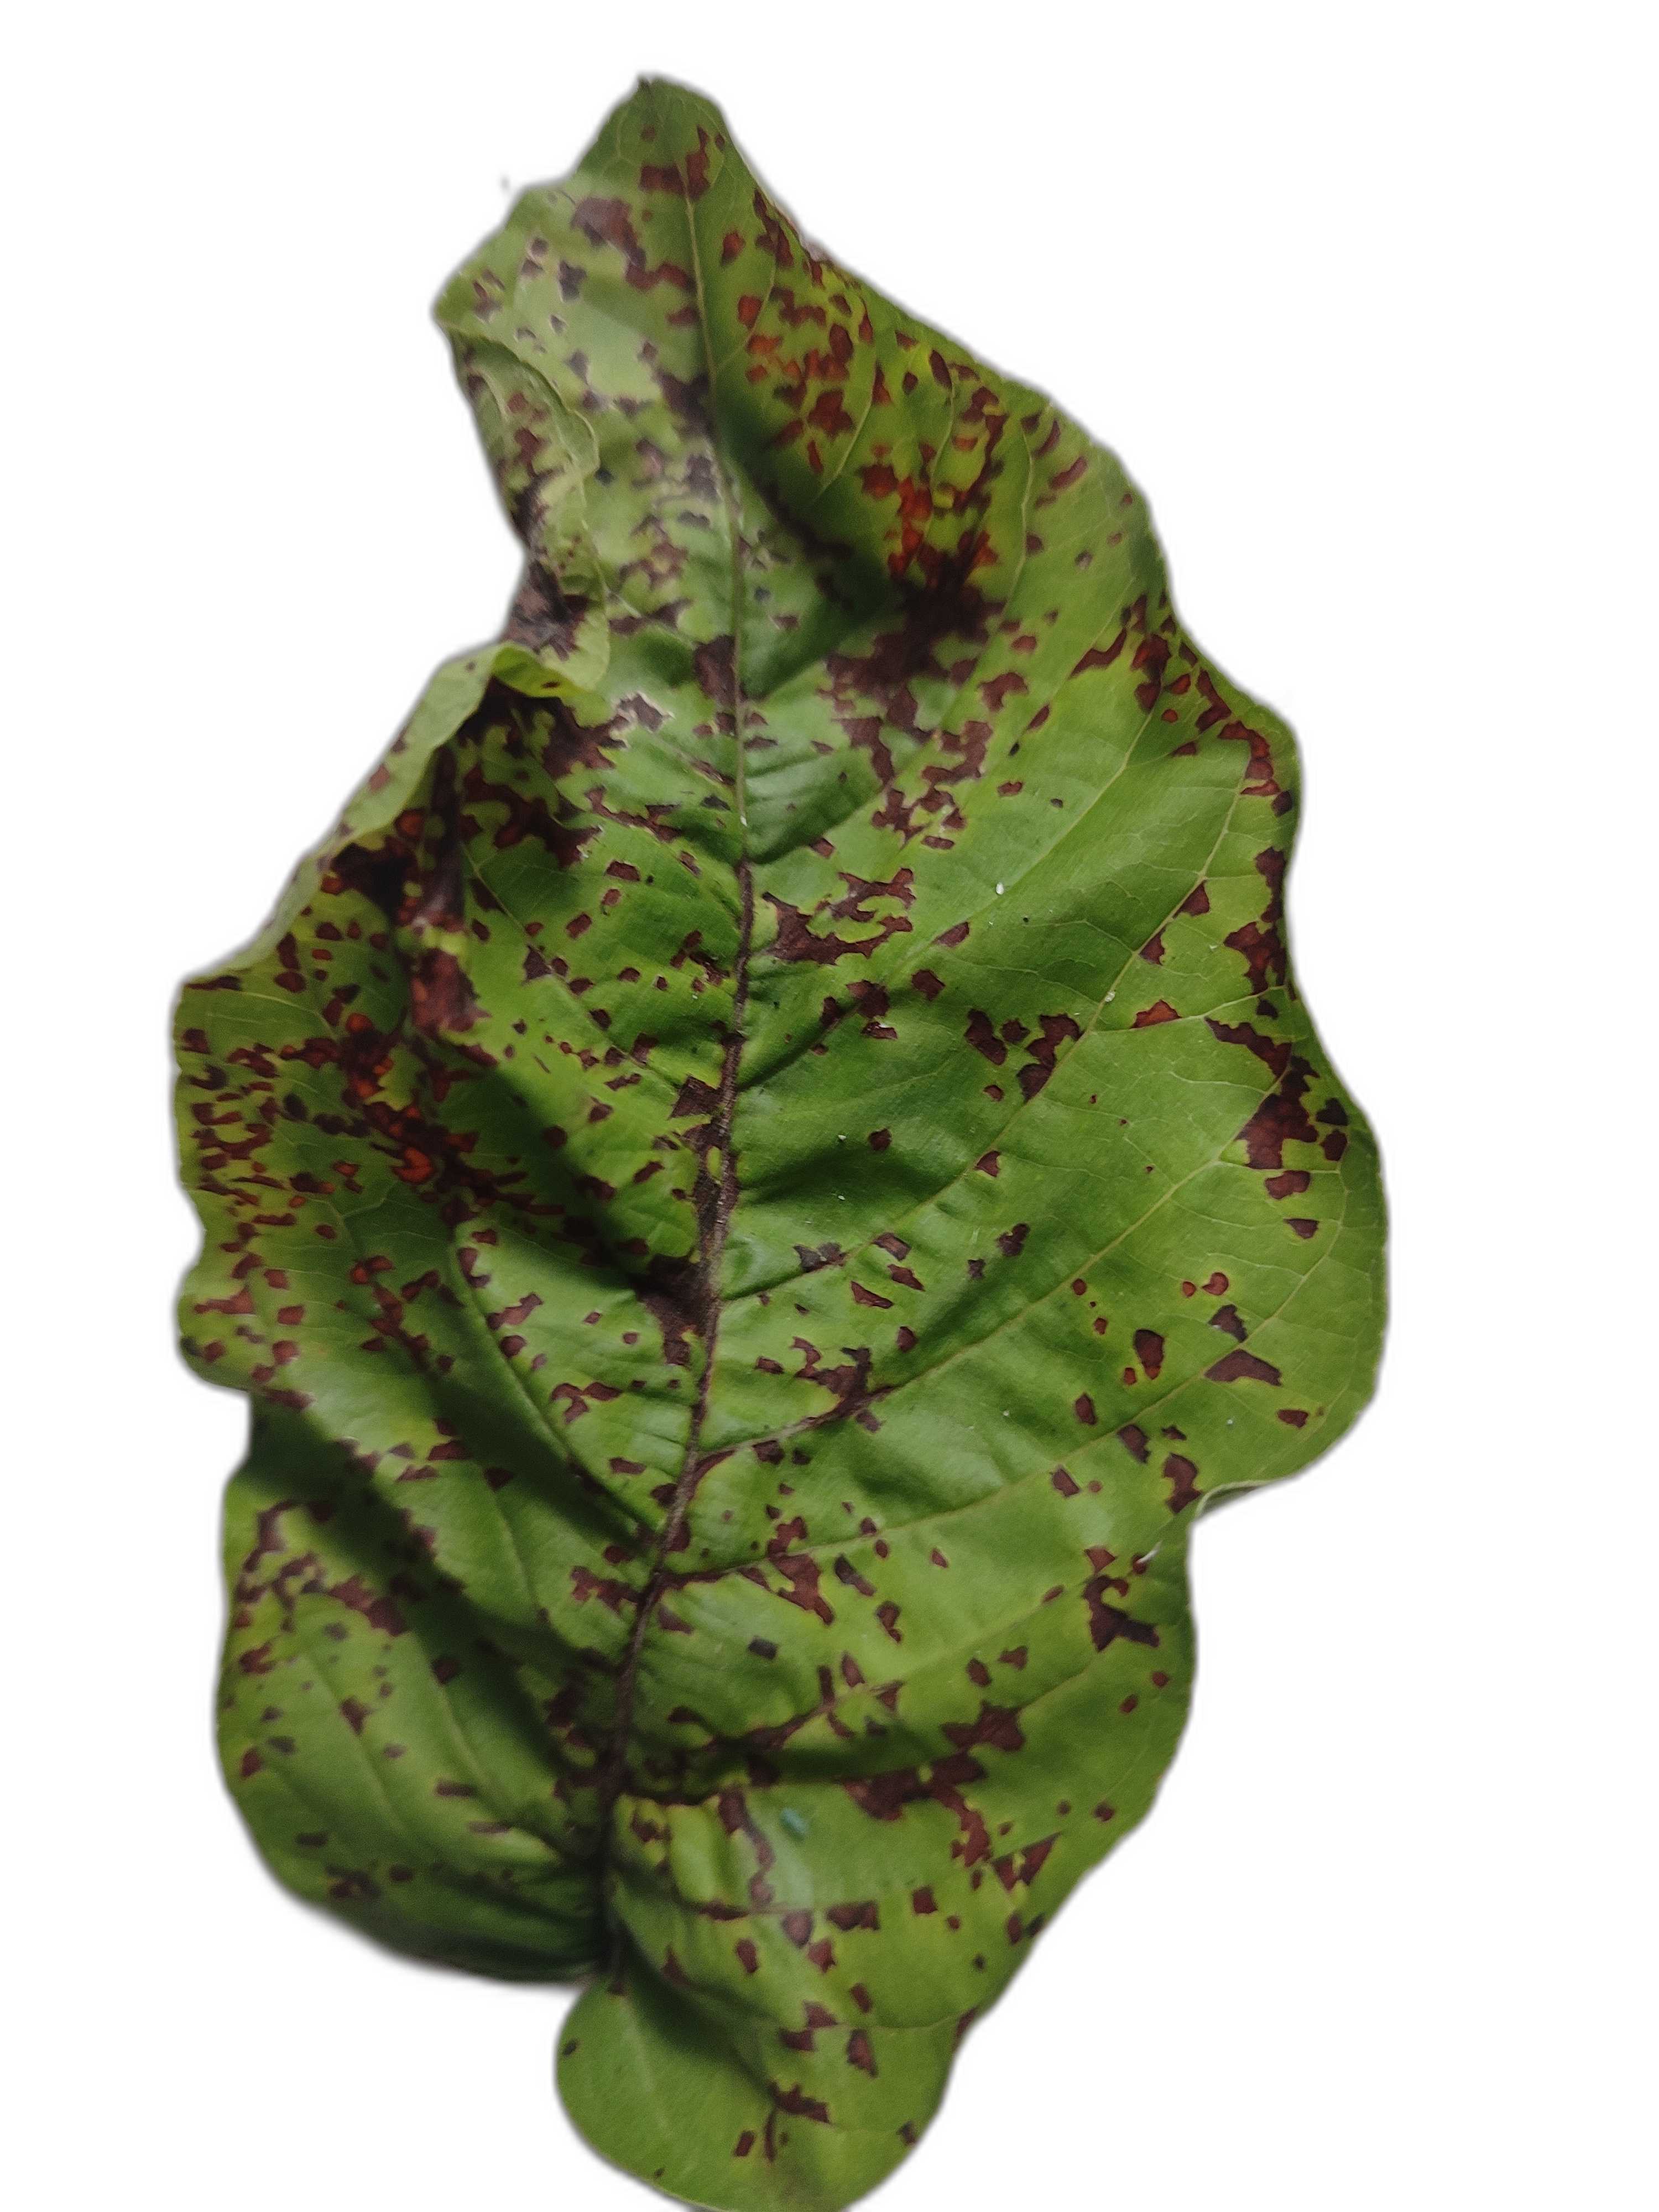
Plant part: leaf
Disease: Dot